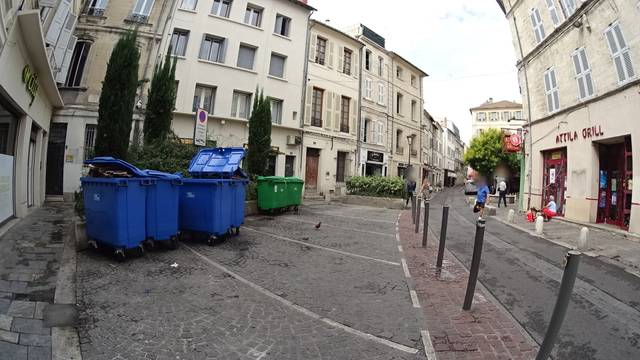
Region: France
Coordinates: 43.949, 4.812